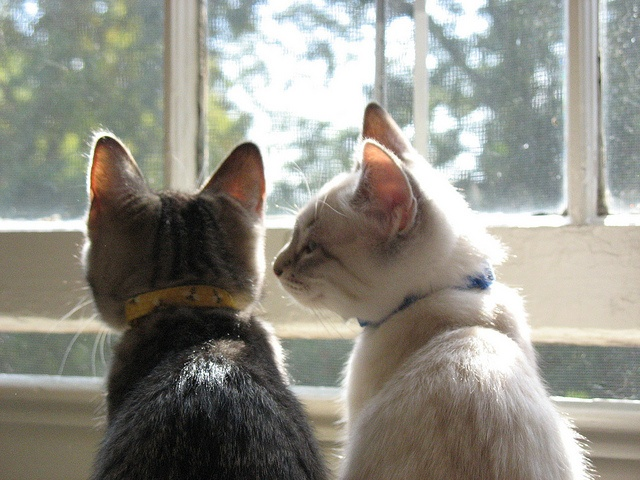
The item in the photograph appears to be fascinating.

two cats sitting next to each other by a window
A close up of two kittens next to a window.
The two kittens are waiting for some adventure.
a couple of cats are looking out of a window